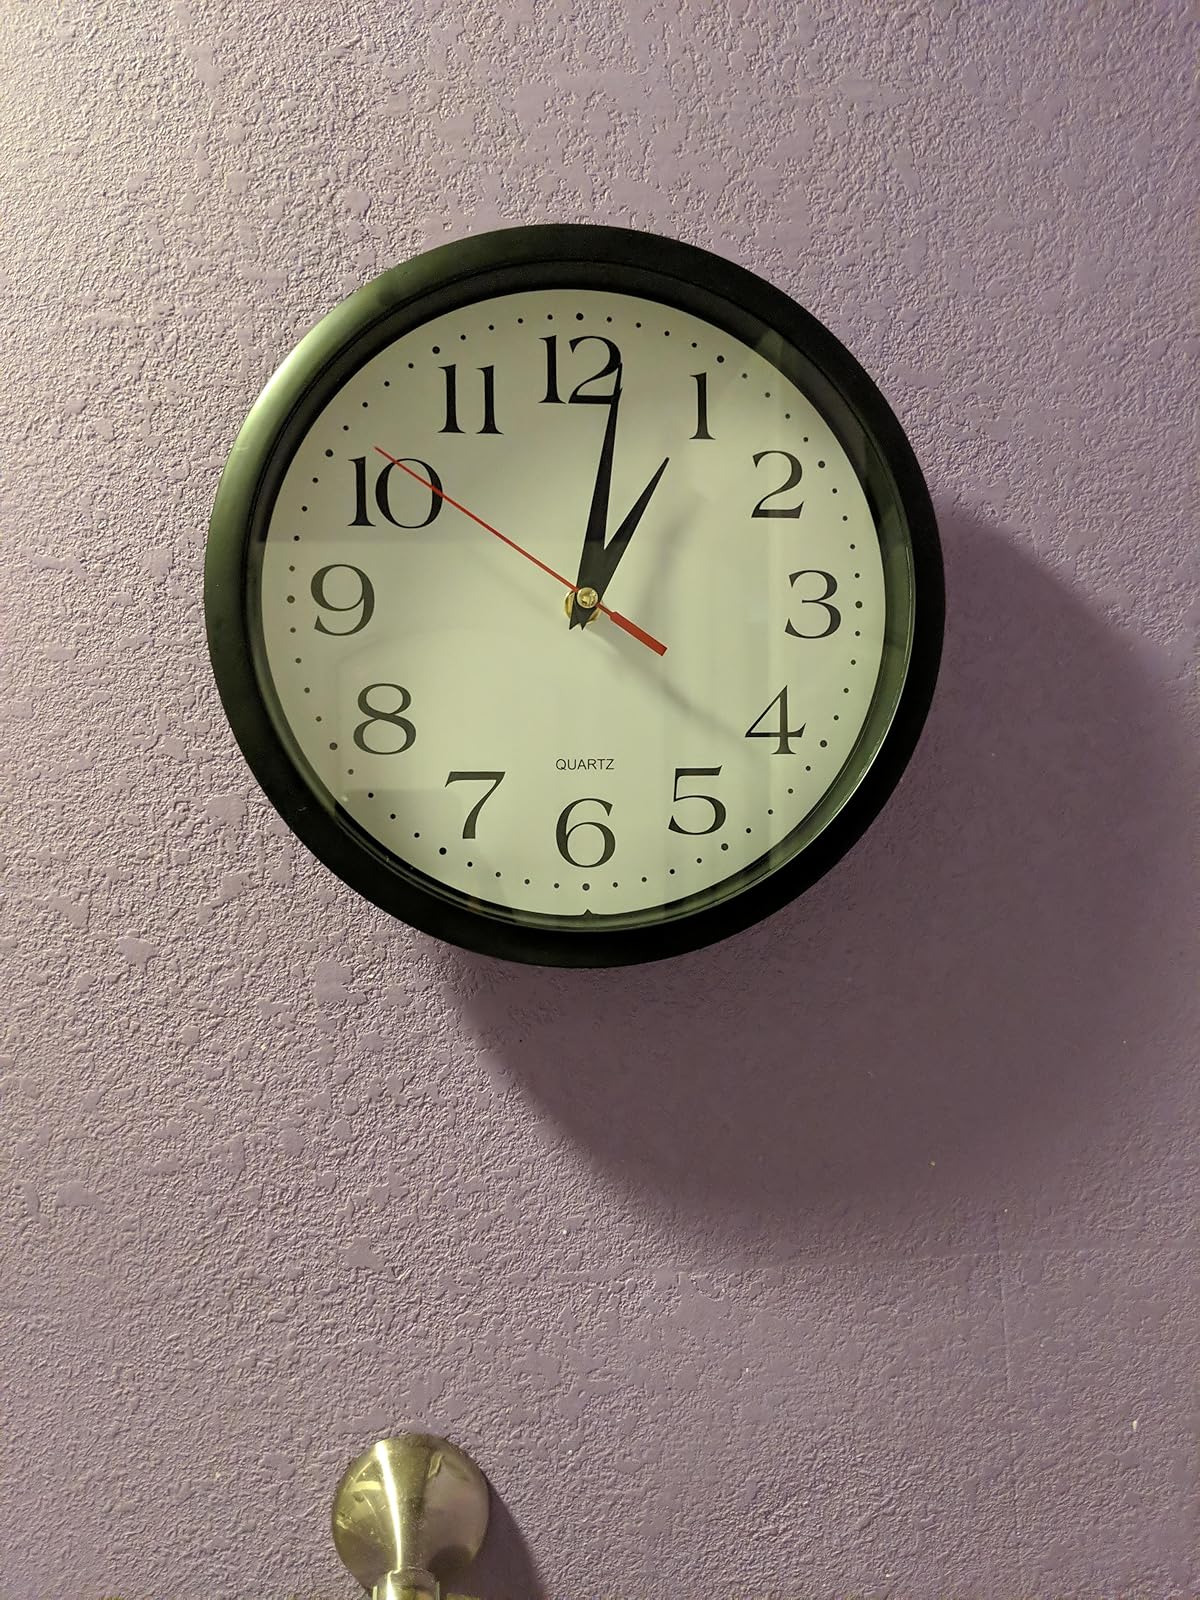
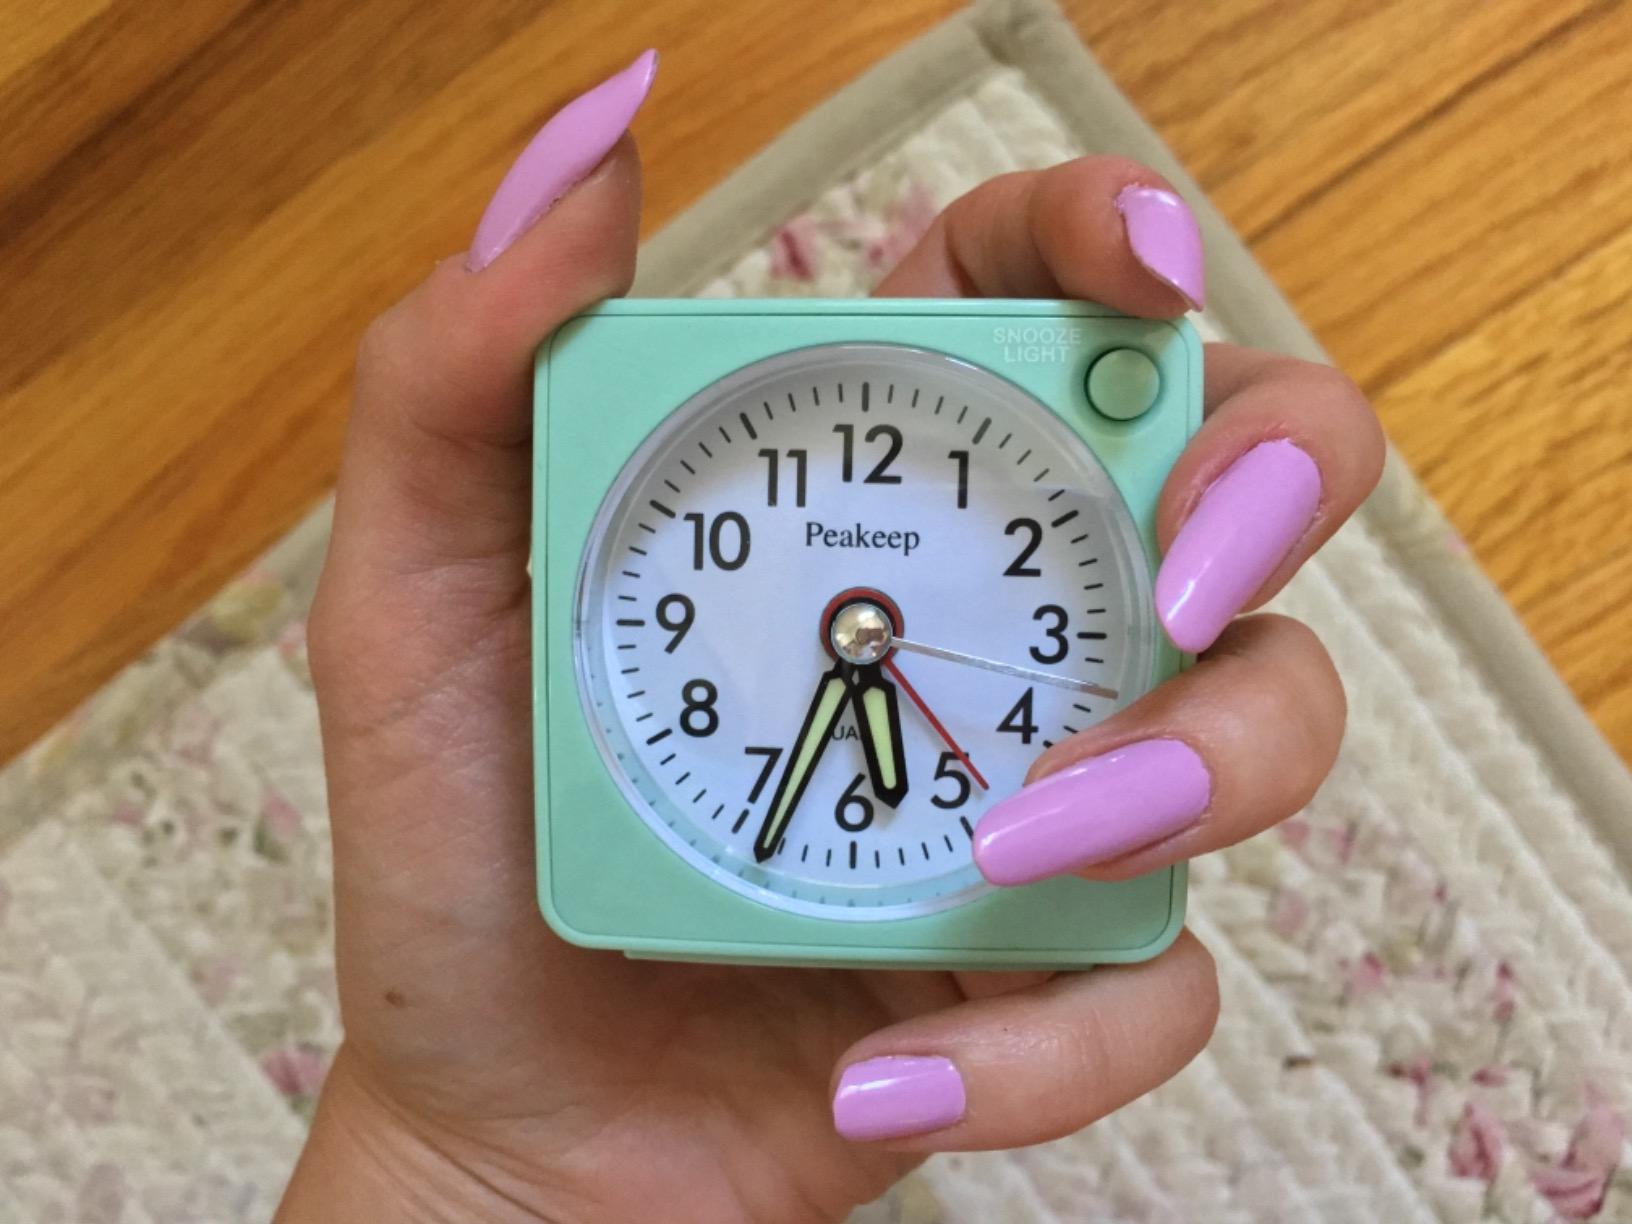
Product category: clock
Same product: no